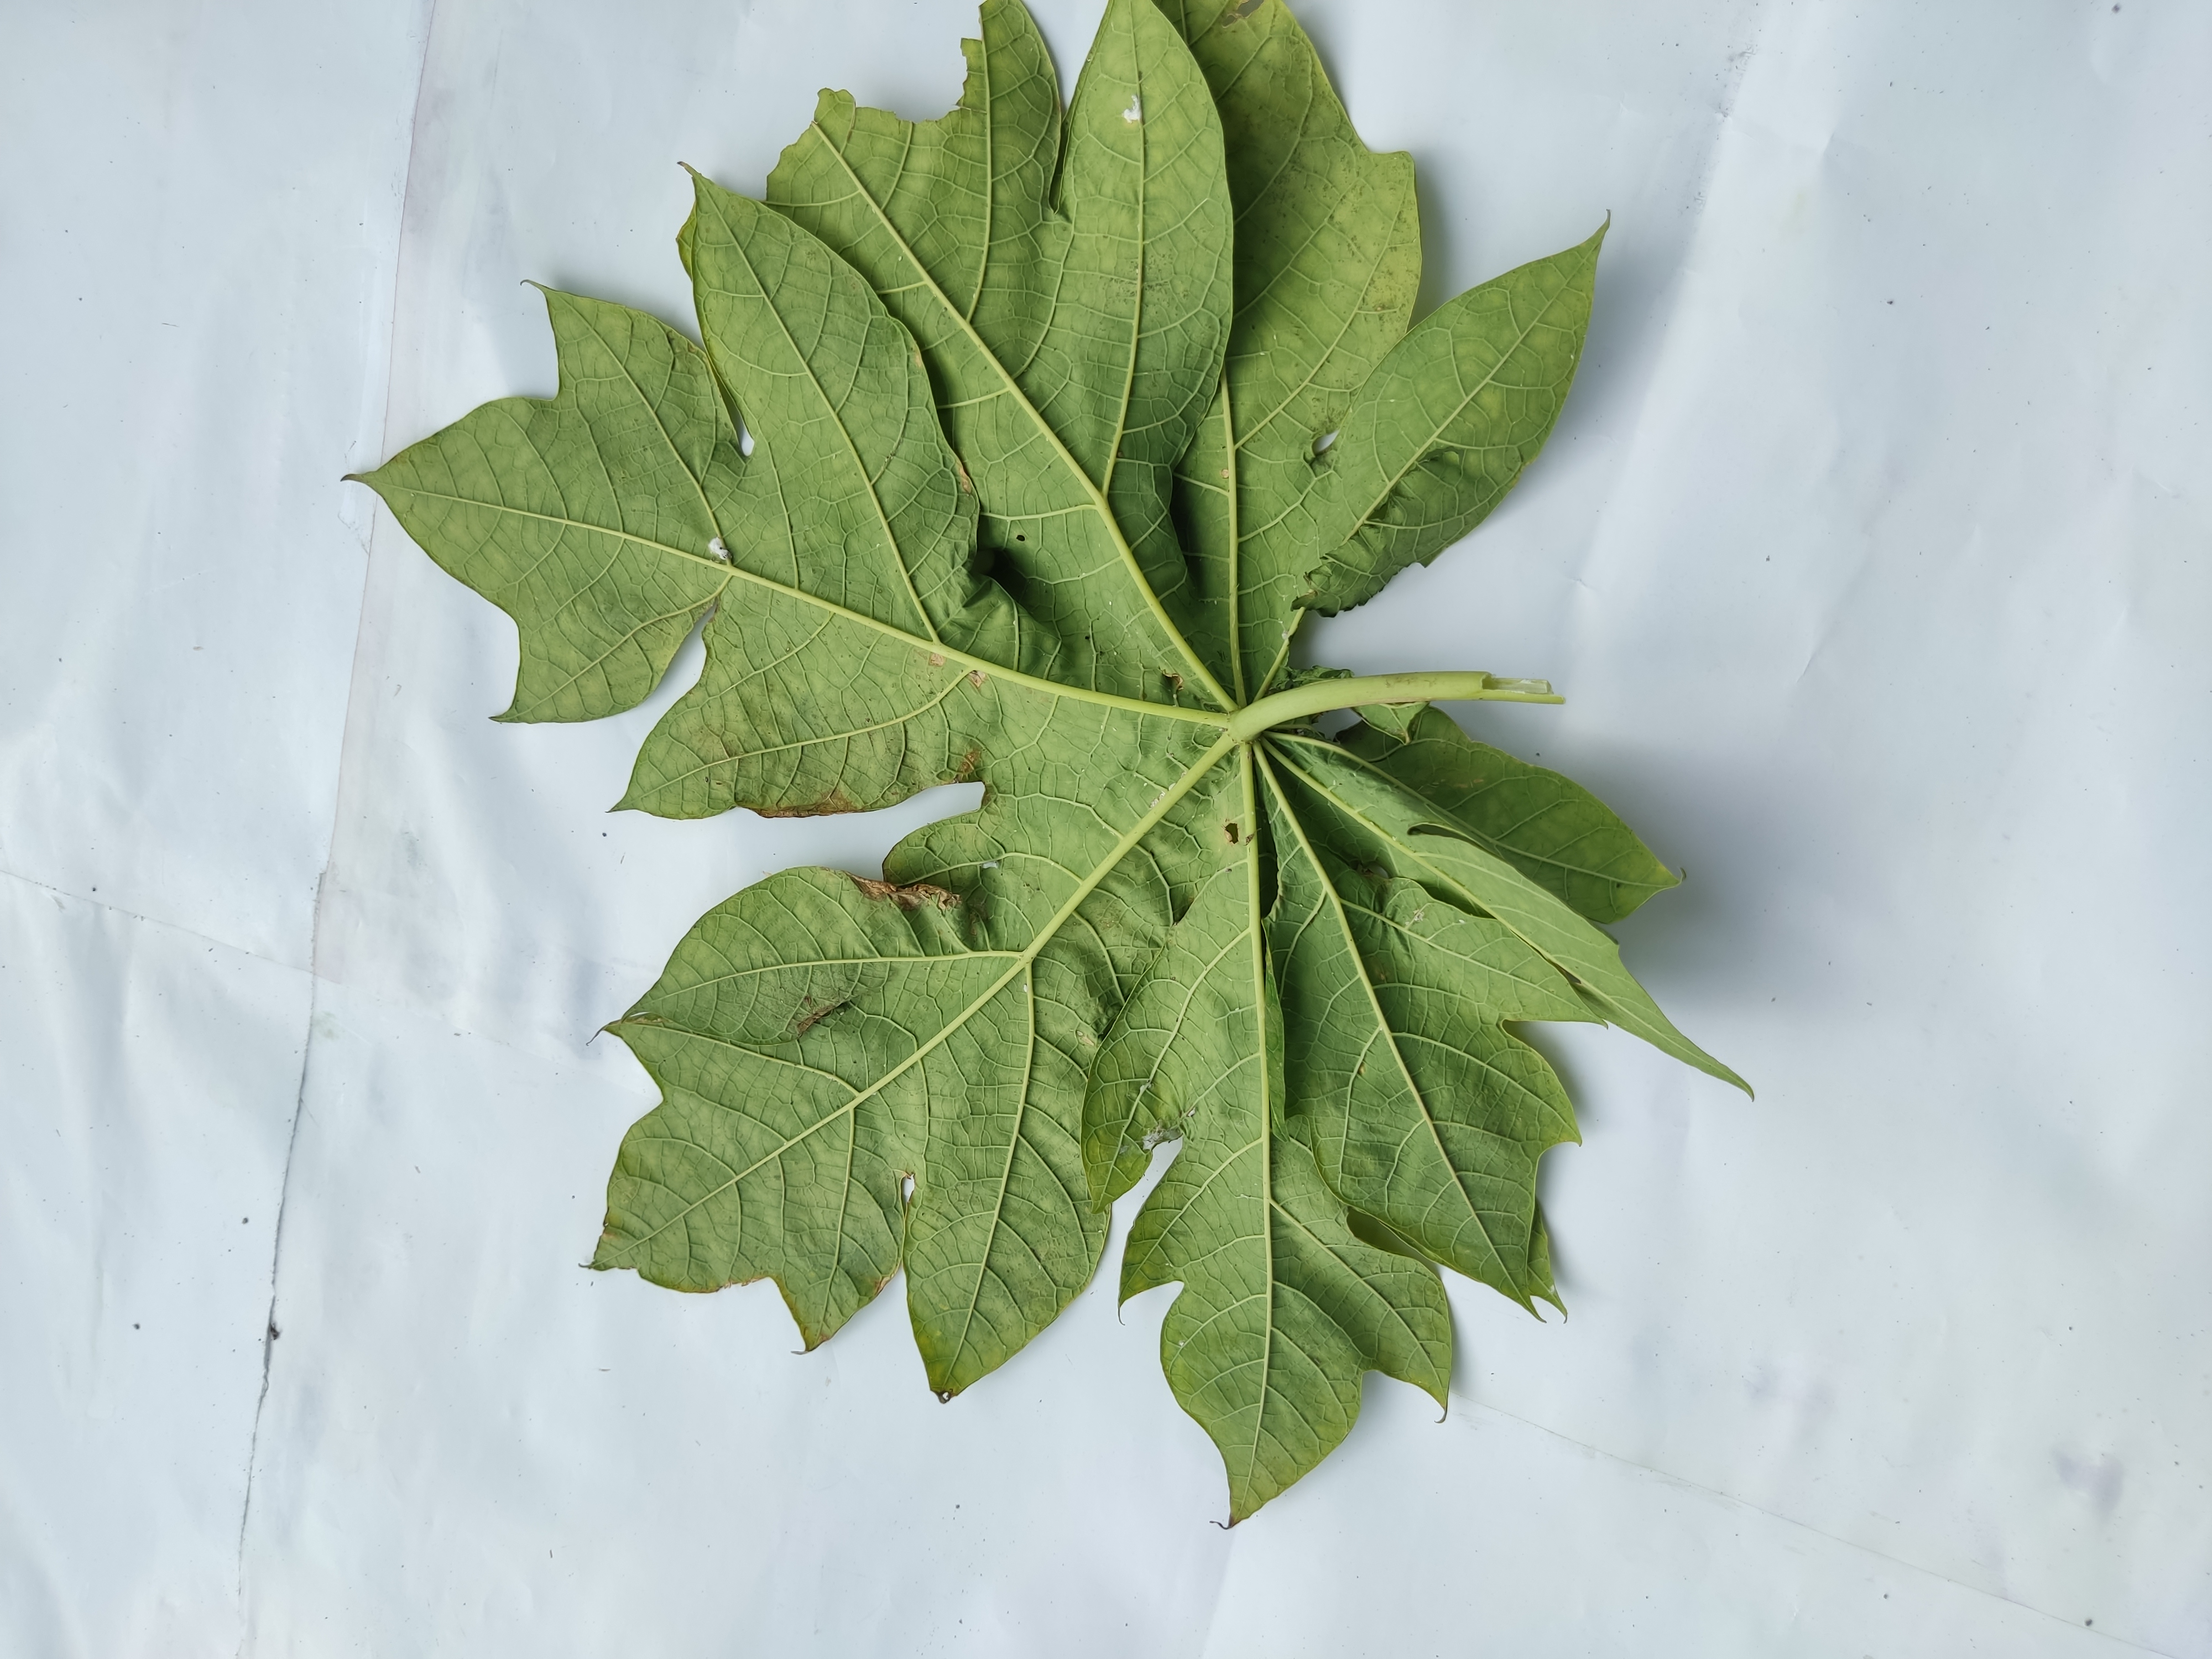
Label: Ring Spot